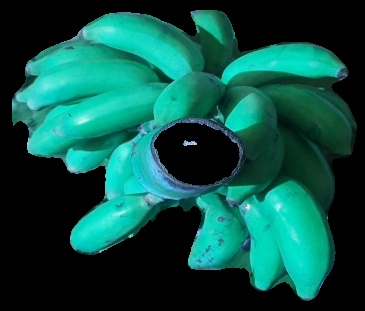
Variety: elakki-bale
Grade: grade3